Roy Cooper

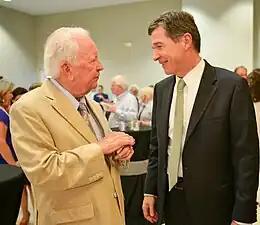
Cooper and former U.S. Representative Tim Valentine in August 2014

In 2001, Cooper initiated legislation that established new mentoring and tutoring programs for middle and high school students out on short-term suspension. Governor Mike Easley signed the bill in June of that year.